Alexander Oswald

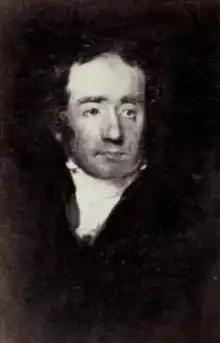
Alexander Oswald

Alexander Oswald of Changue FRSE (1777–1821) was a 19th-century Scottish landowner and advocate.